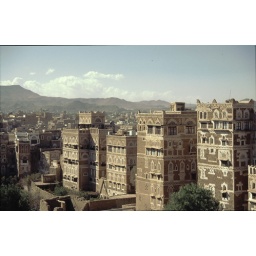
from roof of golden dharr hotel in sanaa, jemenia